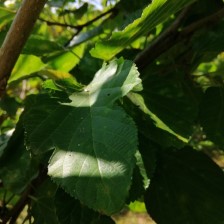
Variety: WhiteKing